Cooma Correctional Centre

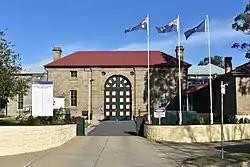
Cooma Correctional Centre, 2020

Cooma Correctional Centre, an Australian minimum to medium prison for males, is located in Cooma, New South Wales. The centre is operated by Corrective Services NSW an agency of the Department of Communities and Justice of the Government of New South Wales. The centre detains sentenced prisoners and persons on remand under New South Wales and/or Commonwealth legislation.